East Grinstead

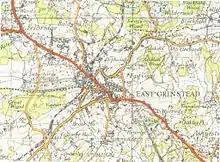
A map of East Grinstead from 1946

The East Grinstead Town Centre Master Plan was adopted on 10 July 2006 as a Supplementary Planning Document (SPD). The scheme proposed regeneration of the town centre in association with Thornfield Properties PLC. Thornfield Properties had submitted plans to the council for the start of an ambitious development of the Queens Walk and West Street area. It was expected that other redevelopment companies would fulfil targets outlined in the SPD over the next 20 years.